Ellen Andrea Wang

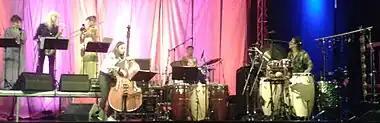
Wang with Marilyn Mazur's Shamania at Vossajazz 2016.

In mid-2019, she began a new trio project with British guitarist Rob Luft and Swedish jazz percussionist Jon Fält. The band began as a tribute to the music of American double bassist Charlie Haden, acquiring the name Closeness, which is in itself an homage to Haden’s 1976 release ’Closeness Duets’. However, after touring across Scandinavia, the U.K. & Central Europe the trio increasingly began playing Wang’s original compositions. Their debut album was released on Ropeadope Records in the autumn of 2020 & a second release is expected from in the autumn of 2024.